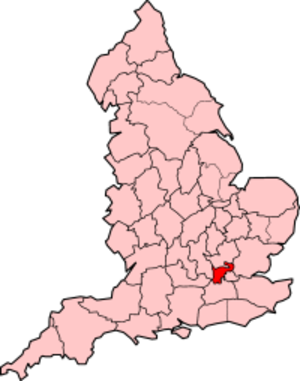
Middlesex
Middlesex mellem 1890 og 1965
Middlesex er et traditionelt grevskab i England. Næsten hele Middlesex blev i 1965 indlemmet i Greater London. Det var et af de 39 historiske grevskaber, som oprindeligt rummede blandt andet City of London, som blev selvstyrende allerede i det 13. århundrede. Middlesex er hverken et administrativt eller ceremonielt grevskab, men er fortsat betegnelsen på et geografisk område som bruges blandt andet af postvæsenet.